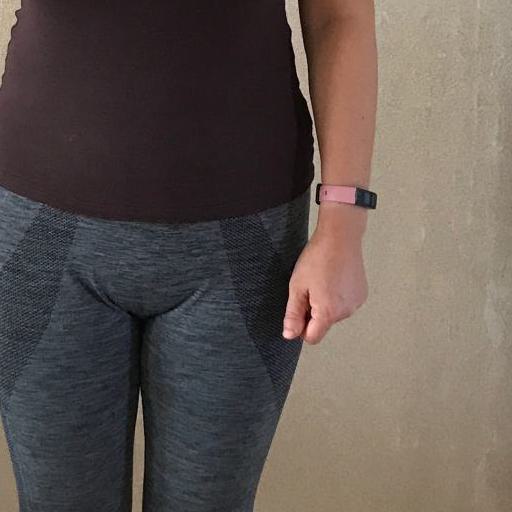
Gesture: no_gesture